Twelve Apostles in art

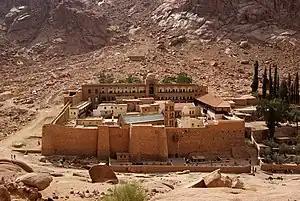

Portraits were mostly seen in icons, some using tesserae mosaic tiles, and in paintings a gold ground. Icons of the apostles were mostly painted on wood panels with encaustic or egg tempera, but were also carved in stone and ivory and fashioned from mosaics, metals, and enamels. The portraits were highly stylised rather than earlier naturalistic ones, to display religious expression and veneration of the apostles. Byzantine images were mostly seen in churches that favoured flattened figures with standardised facial types which created other worldly images of the apostles, rather than human ones. Depictions in this period emphasised both narrative and symbolic art, to inspire faith of illiterate viewers. This period incorporated more expressive depictions than previous Hellenistic renditions of the icon to encourage the viewer to 'form a personal relationship to holy figures or by entering the narrative'.